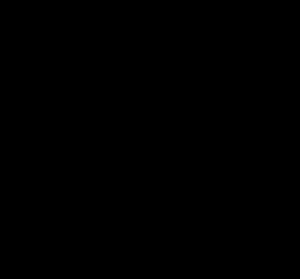
Une nitramine est un composé chimique possédant le groupe fonctionnel R-N-R’, où R et R’ peuvent représenter les deux côtés d'un cycle. Ce sont souvent de puissants explosifs, à l'image du tétryl, du RDX, du HMX et du CL-20.